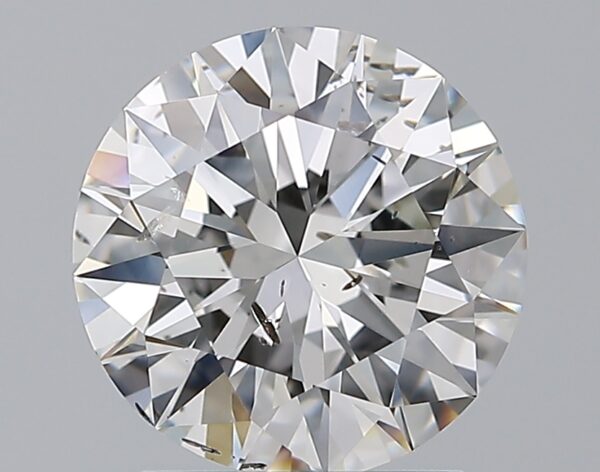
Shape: round
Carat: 2.01
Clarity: SI2
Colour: F
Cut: EX
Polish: EX
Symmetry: EX
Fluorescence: F
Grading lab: GIA
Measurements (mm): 8.14 x 8.18 x 4.97